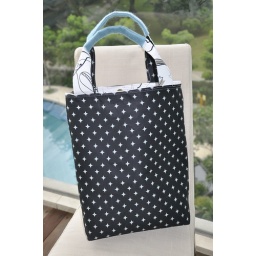
Special Order of laptop bag in blue twinkle star and white birds. Very cool.